Sawbridgeworth railway station

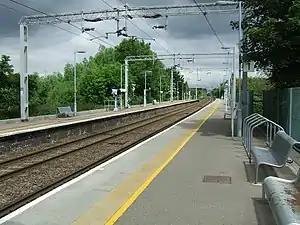
Sawbridgeworth railway station in 2010

Sawbridgeworth railway station is on the West Anglia Main Line serving the town of Sawbridgeworth in Hertfordshire, England. It is down the line from London Liverpool Street and is situated between and stations. Its three-letter station code is SAW.